Boudreaux's Butt Paste

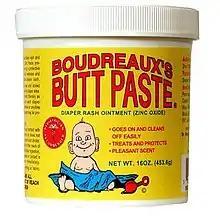
Boudreaux's Butt Paste

Boudreaux's Butt Paste is an American brand of skin cream that began as a remedy for diaper rash. It has also been used for the treatment of various skin ailments including psoriasis, jock itch, shingles, chafing, cold sores and acne.